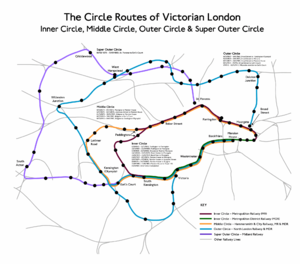
La Circle line est une ligne du métro de Londres. Inaugurée en 1884, elle est empruntée par environ 73 millions de passagers par an. Elle est représentée en jaune sur le plan du métro.